Davinia Lefroy

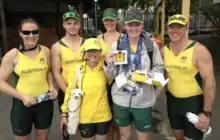
2016 Australian pararowing team

She competed for Australia at the 2016 Summer Paralympics in Legs, Trunk and Arms (LTA) mixed coxed four rowing, alongside Jeremy McGrath, Kathleen Murdoch, Brock Ingram, and Josephine Burnand. The five rowers were Australia's LTA team to qualify in pararowing. The team came in fourth in their heat, third in their repechage heat, and sixth overall.